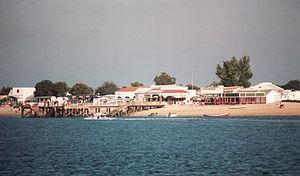
La Ria Formosa est un ensemble de lagunes côtières et d'îles formant des cordons littoraux, en Algarve au sud du Portugal. D'une longueur est-ouest de 60 kilomètres, le site couvre 18 400 ha entre le rio Ancão près de Faro et la plage de Manta Rota, près de Cacela. L'occupation des sols, autant naturelle qu'artificielle, y compose une physionomie très diversifiée. La majeure partie du site est une zone protégée en tant que réserve naturelle depuis 1978, devenue parc naturel le 9 décembre 1987. Cette protection vise autant les nombreuses espèces aviennes présentes pour leur hivernage, leur reproduction ou leur migration, que plusieurs plantes endémiques et des zones de reproduction importantes pour certaines espèces de poissons.